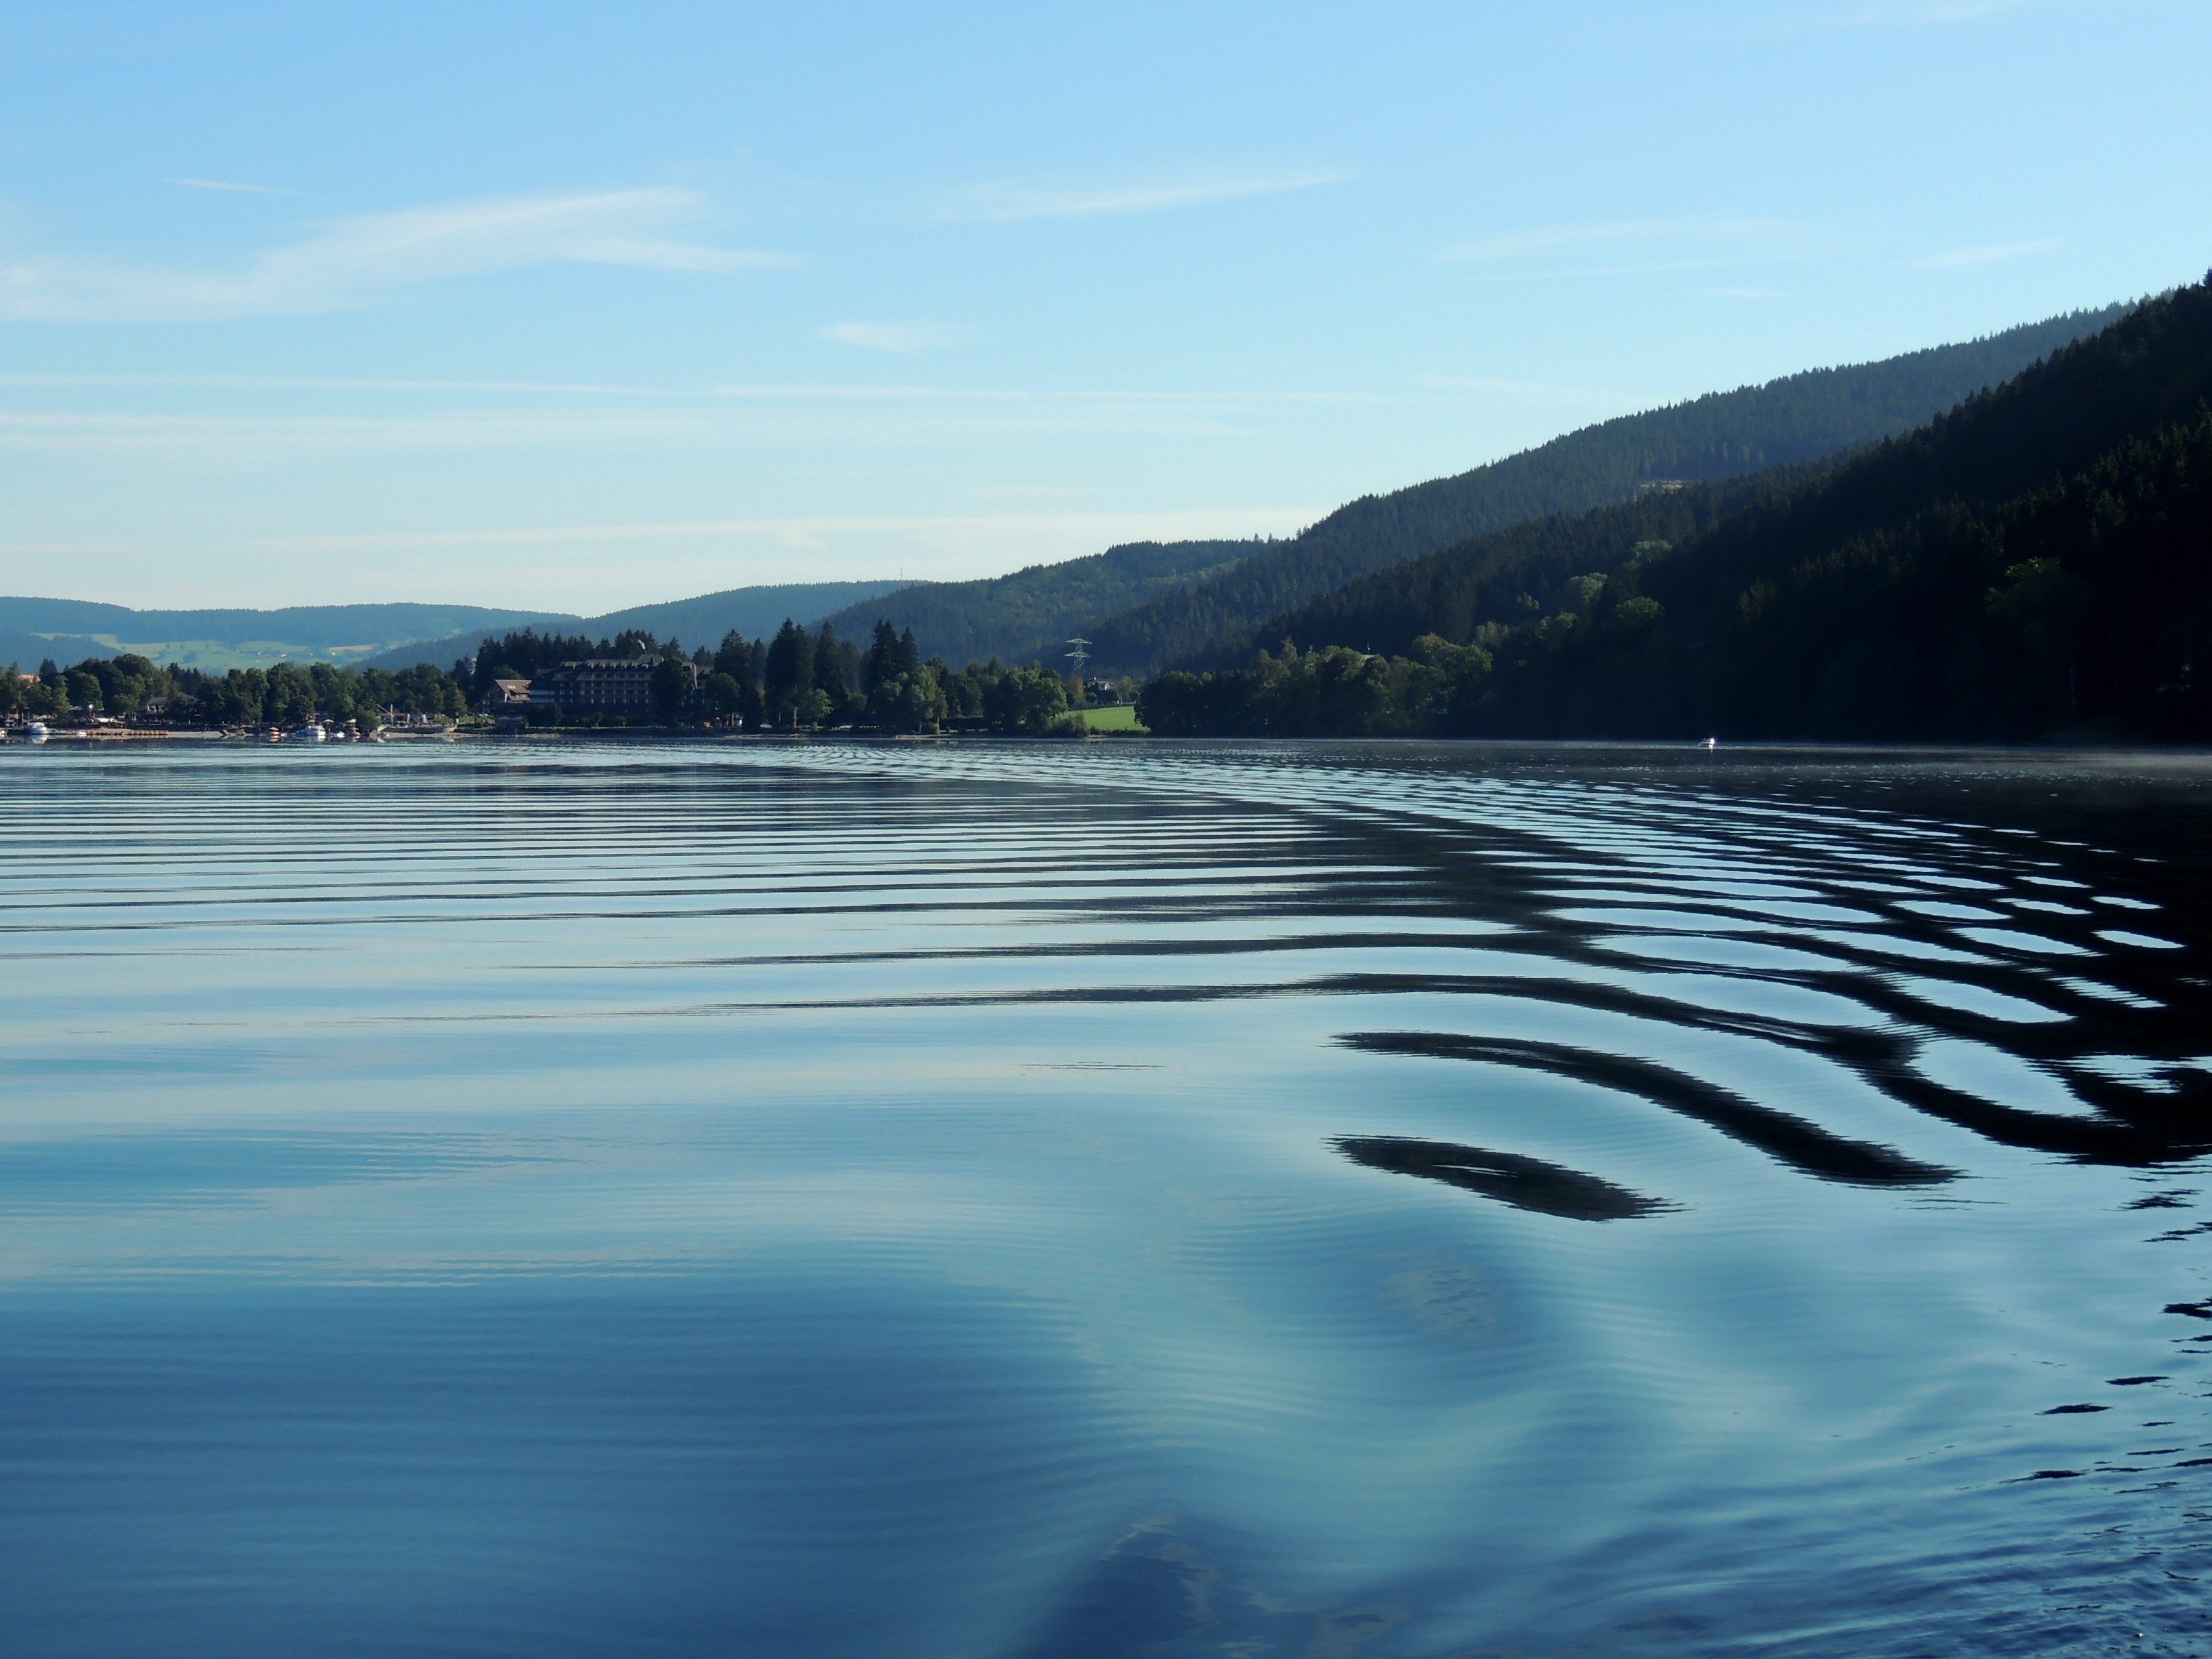
landscape, sea, water, nature, shore, lake, river, reflection, bay, blue, reservoir, body of water, mountains, loch, more, black forest, titisee neustadt